Matthew Flinders

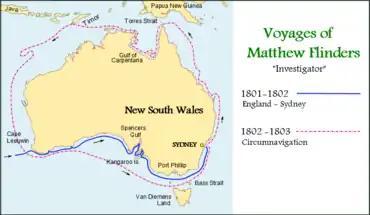
The voyages of Flinders aboard HMS "Investigator"

Aboard "Investigator", Flinders reached and named Cape Leeuwin on 6 December 1801, and proceeded to make a survey along the southern coast of the Australian mainland. The expedition soon anchored in King George Sound and stayed there for a month exploring the area. The local Aboriginal people initially indicated that Flinders' group should "return from whence they came", but relations improved to the point where one resident participated in musket-drill with the ship's marines. In nearby Oyster Harbour, Flinders found a copper plate that Captain Christopher Dixson, on , had left the year before.